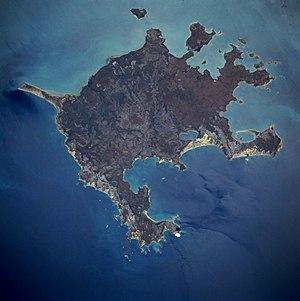
Groote Eylandt est une île australienne située en mer d'Arafura, plus précisément dans le golfe de Carpentarie dont elle est la plus grande île. C'est le pays et la propriété d'une population aborigène : les « Anindilyakwa » et l'accès à l'ile n'est pas autorisé sans la permission du conseil aborigène local, le « Angurugu Community Government Council ». Administrativement, l'île dépend du Territoire du Nord. Elle doit son nom à l'explorateur néerlandais Abel Tasman.